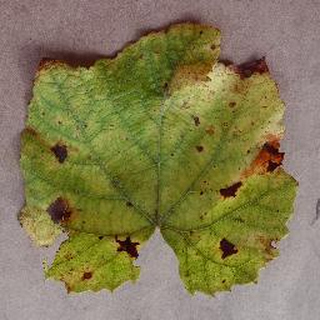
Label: grape_leaf_blight